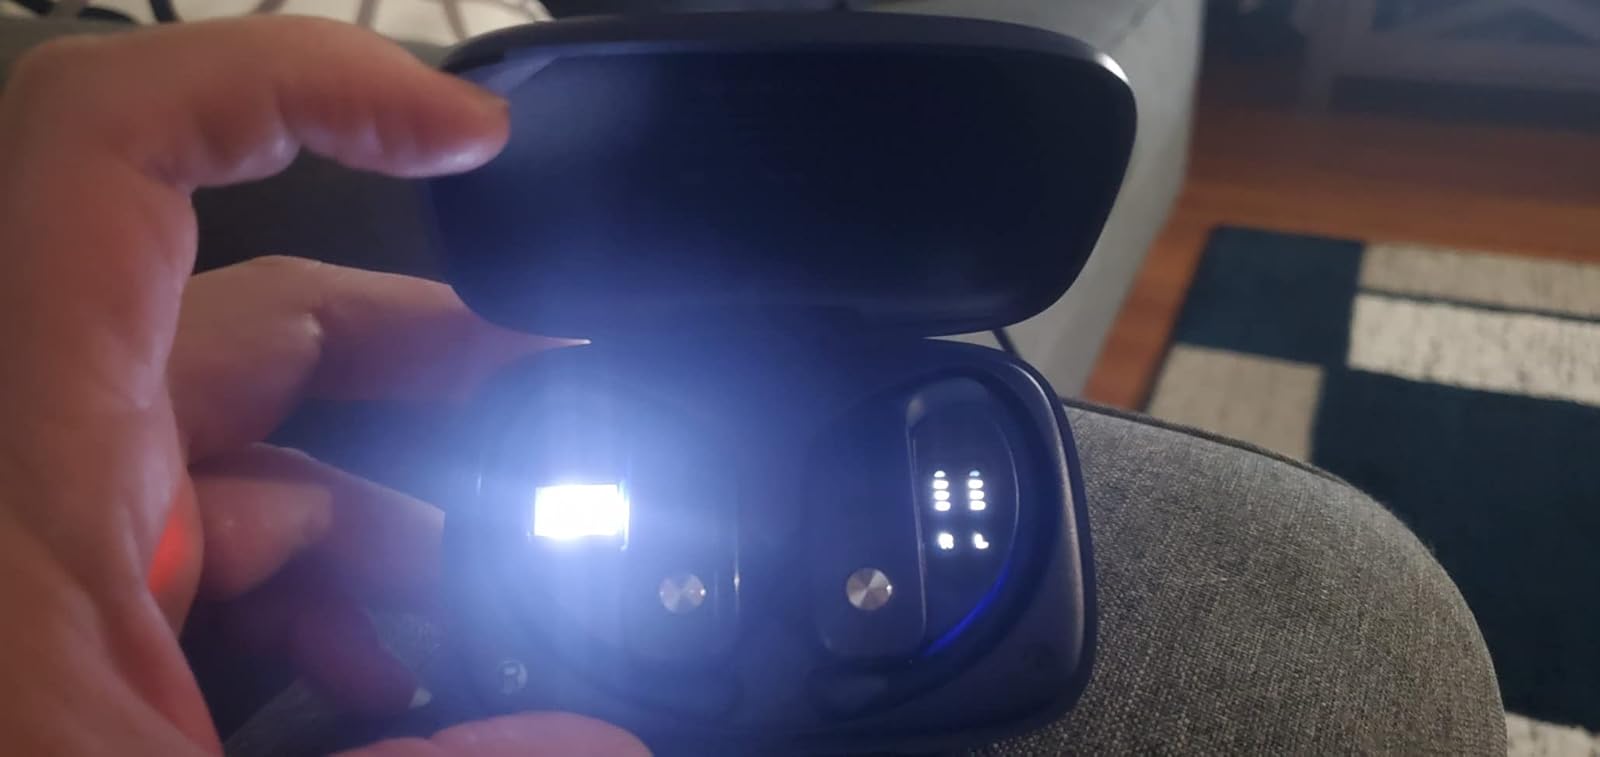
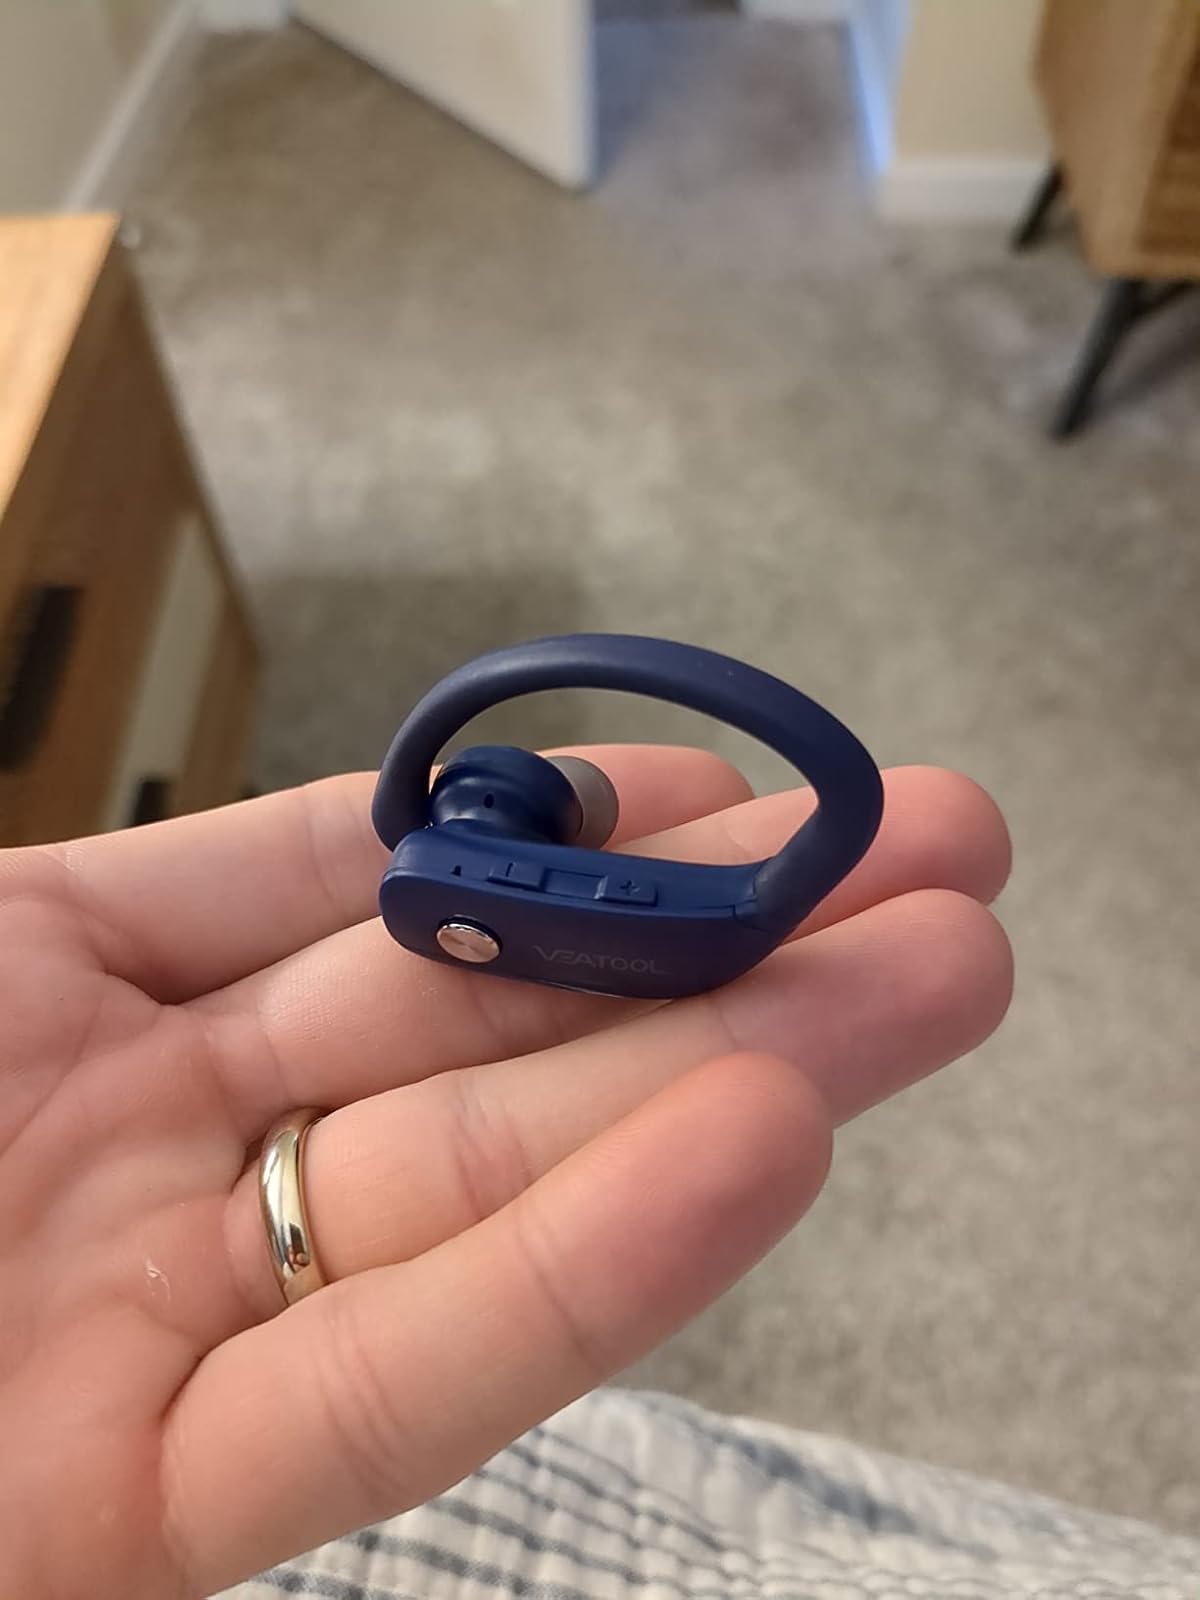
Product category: earbuds
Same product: yes